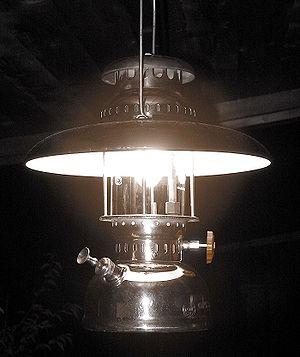
Lampe à pétrole de forte puissance, à pression et manchon à incandescence, modèle de fabrication suédoise «
Le Quintette pour piano et cordes, op. 42, est une œuvre de Louis Vierne en trois mouvements pour piano et quatuor à cordes.